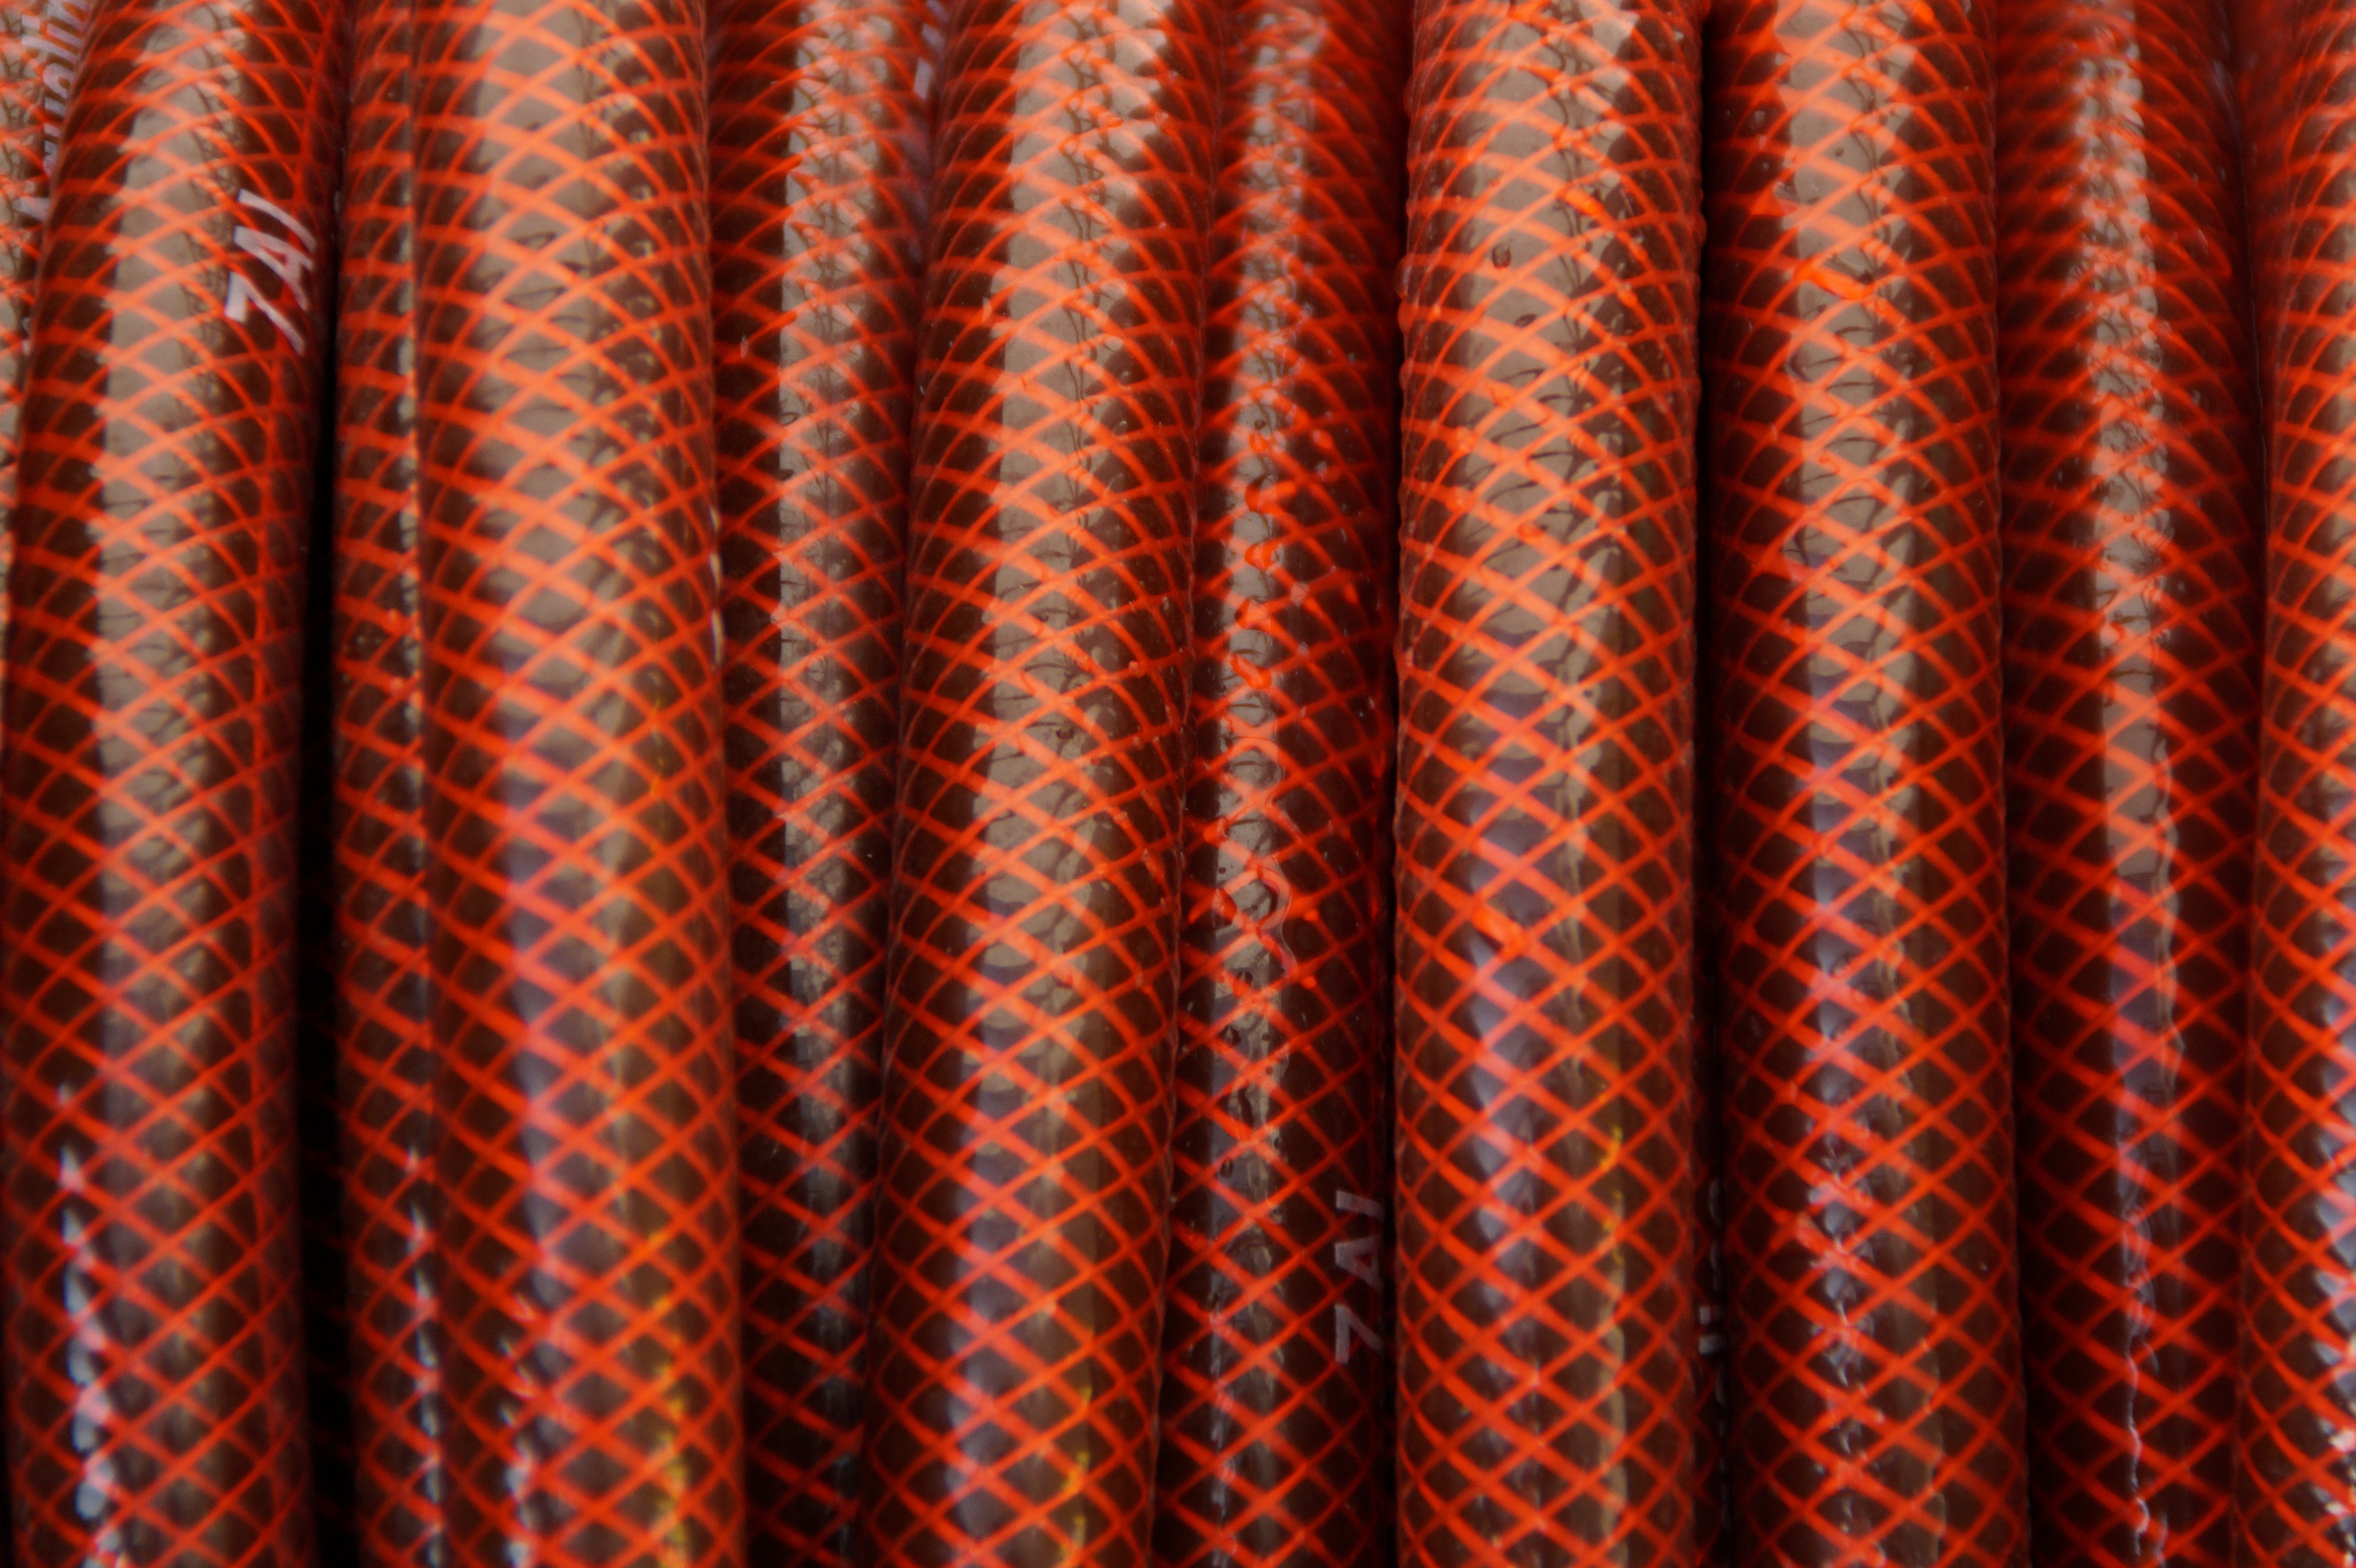
structure, texture, pattern, line, red, curtain, material, interior design, textile, background, design, net, mesh, hose, wrapped, garden hose, coiled, flooring, window covering, window treatment, hose reel